Doc Pomus

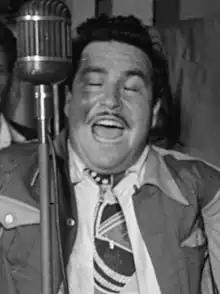
Pomus in 1947

Jerome Solon Felder (June 27, 1925 – March 14, 1991), known professionally as Doc Pomus, was an American blues singer and songwriter. He is best known as the co-writer of many rock and roll hits. Pomus was inducted into the Rock and Roll Hall of Fame as a non-performer in 1992, the Songwriters Hall of Fame (1992), and the Blues Hall of Fame (2012).